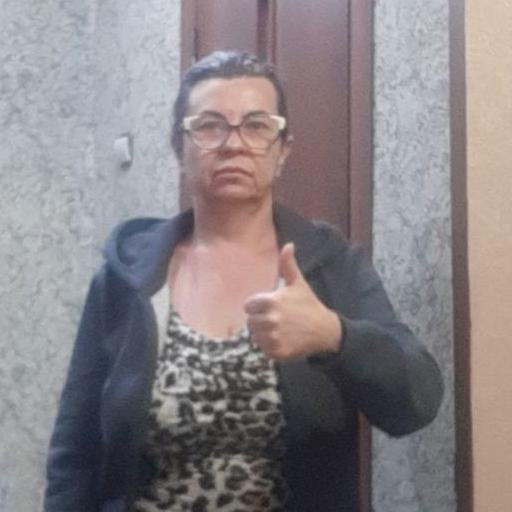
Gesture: like